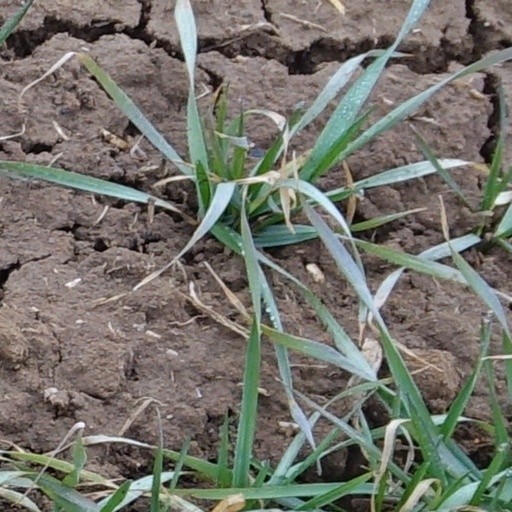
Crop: wheat